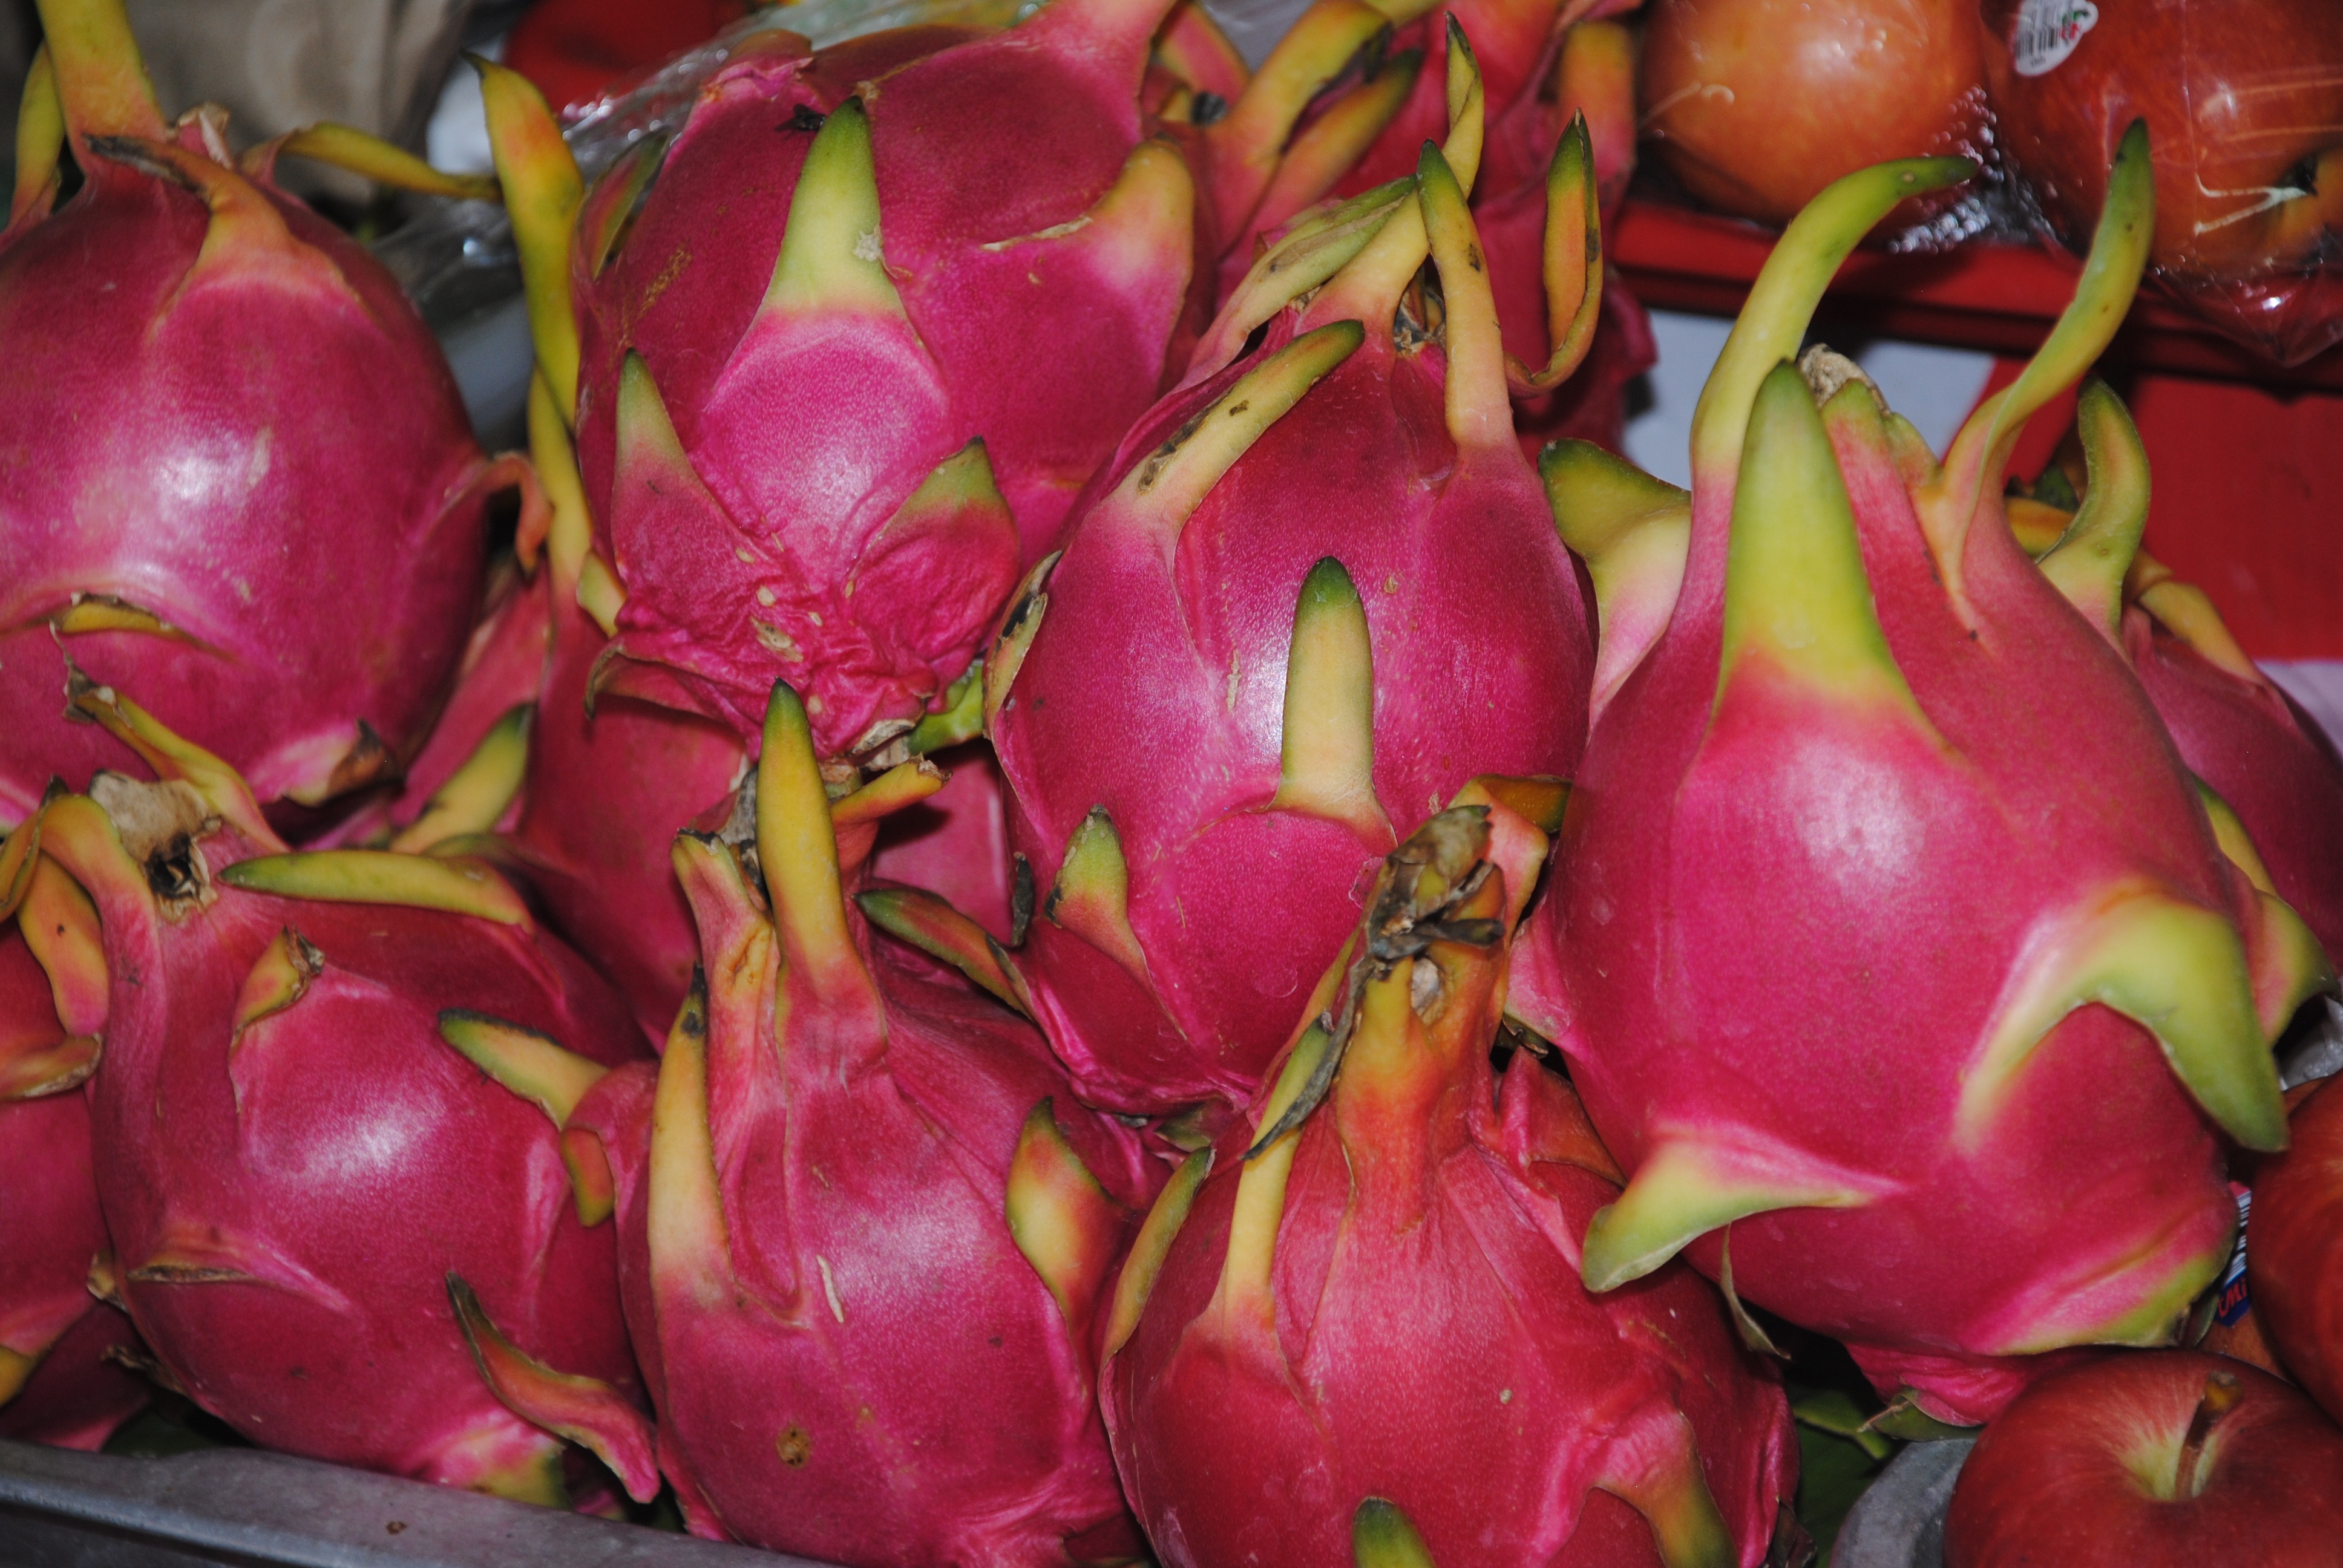
plant, fruit, food, produce, market, thailand, fruits, vitamins, frisch, citrus fruits, farmers local market, flowering plant, pitaya, land plant